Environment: real
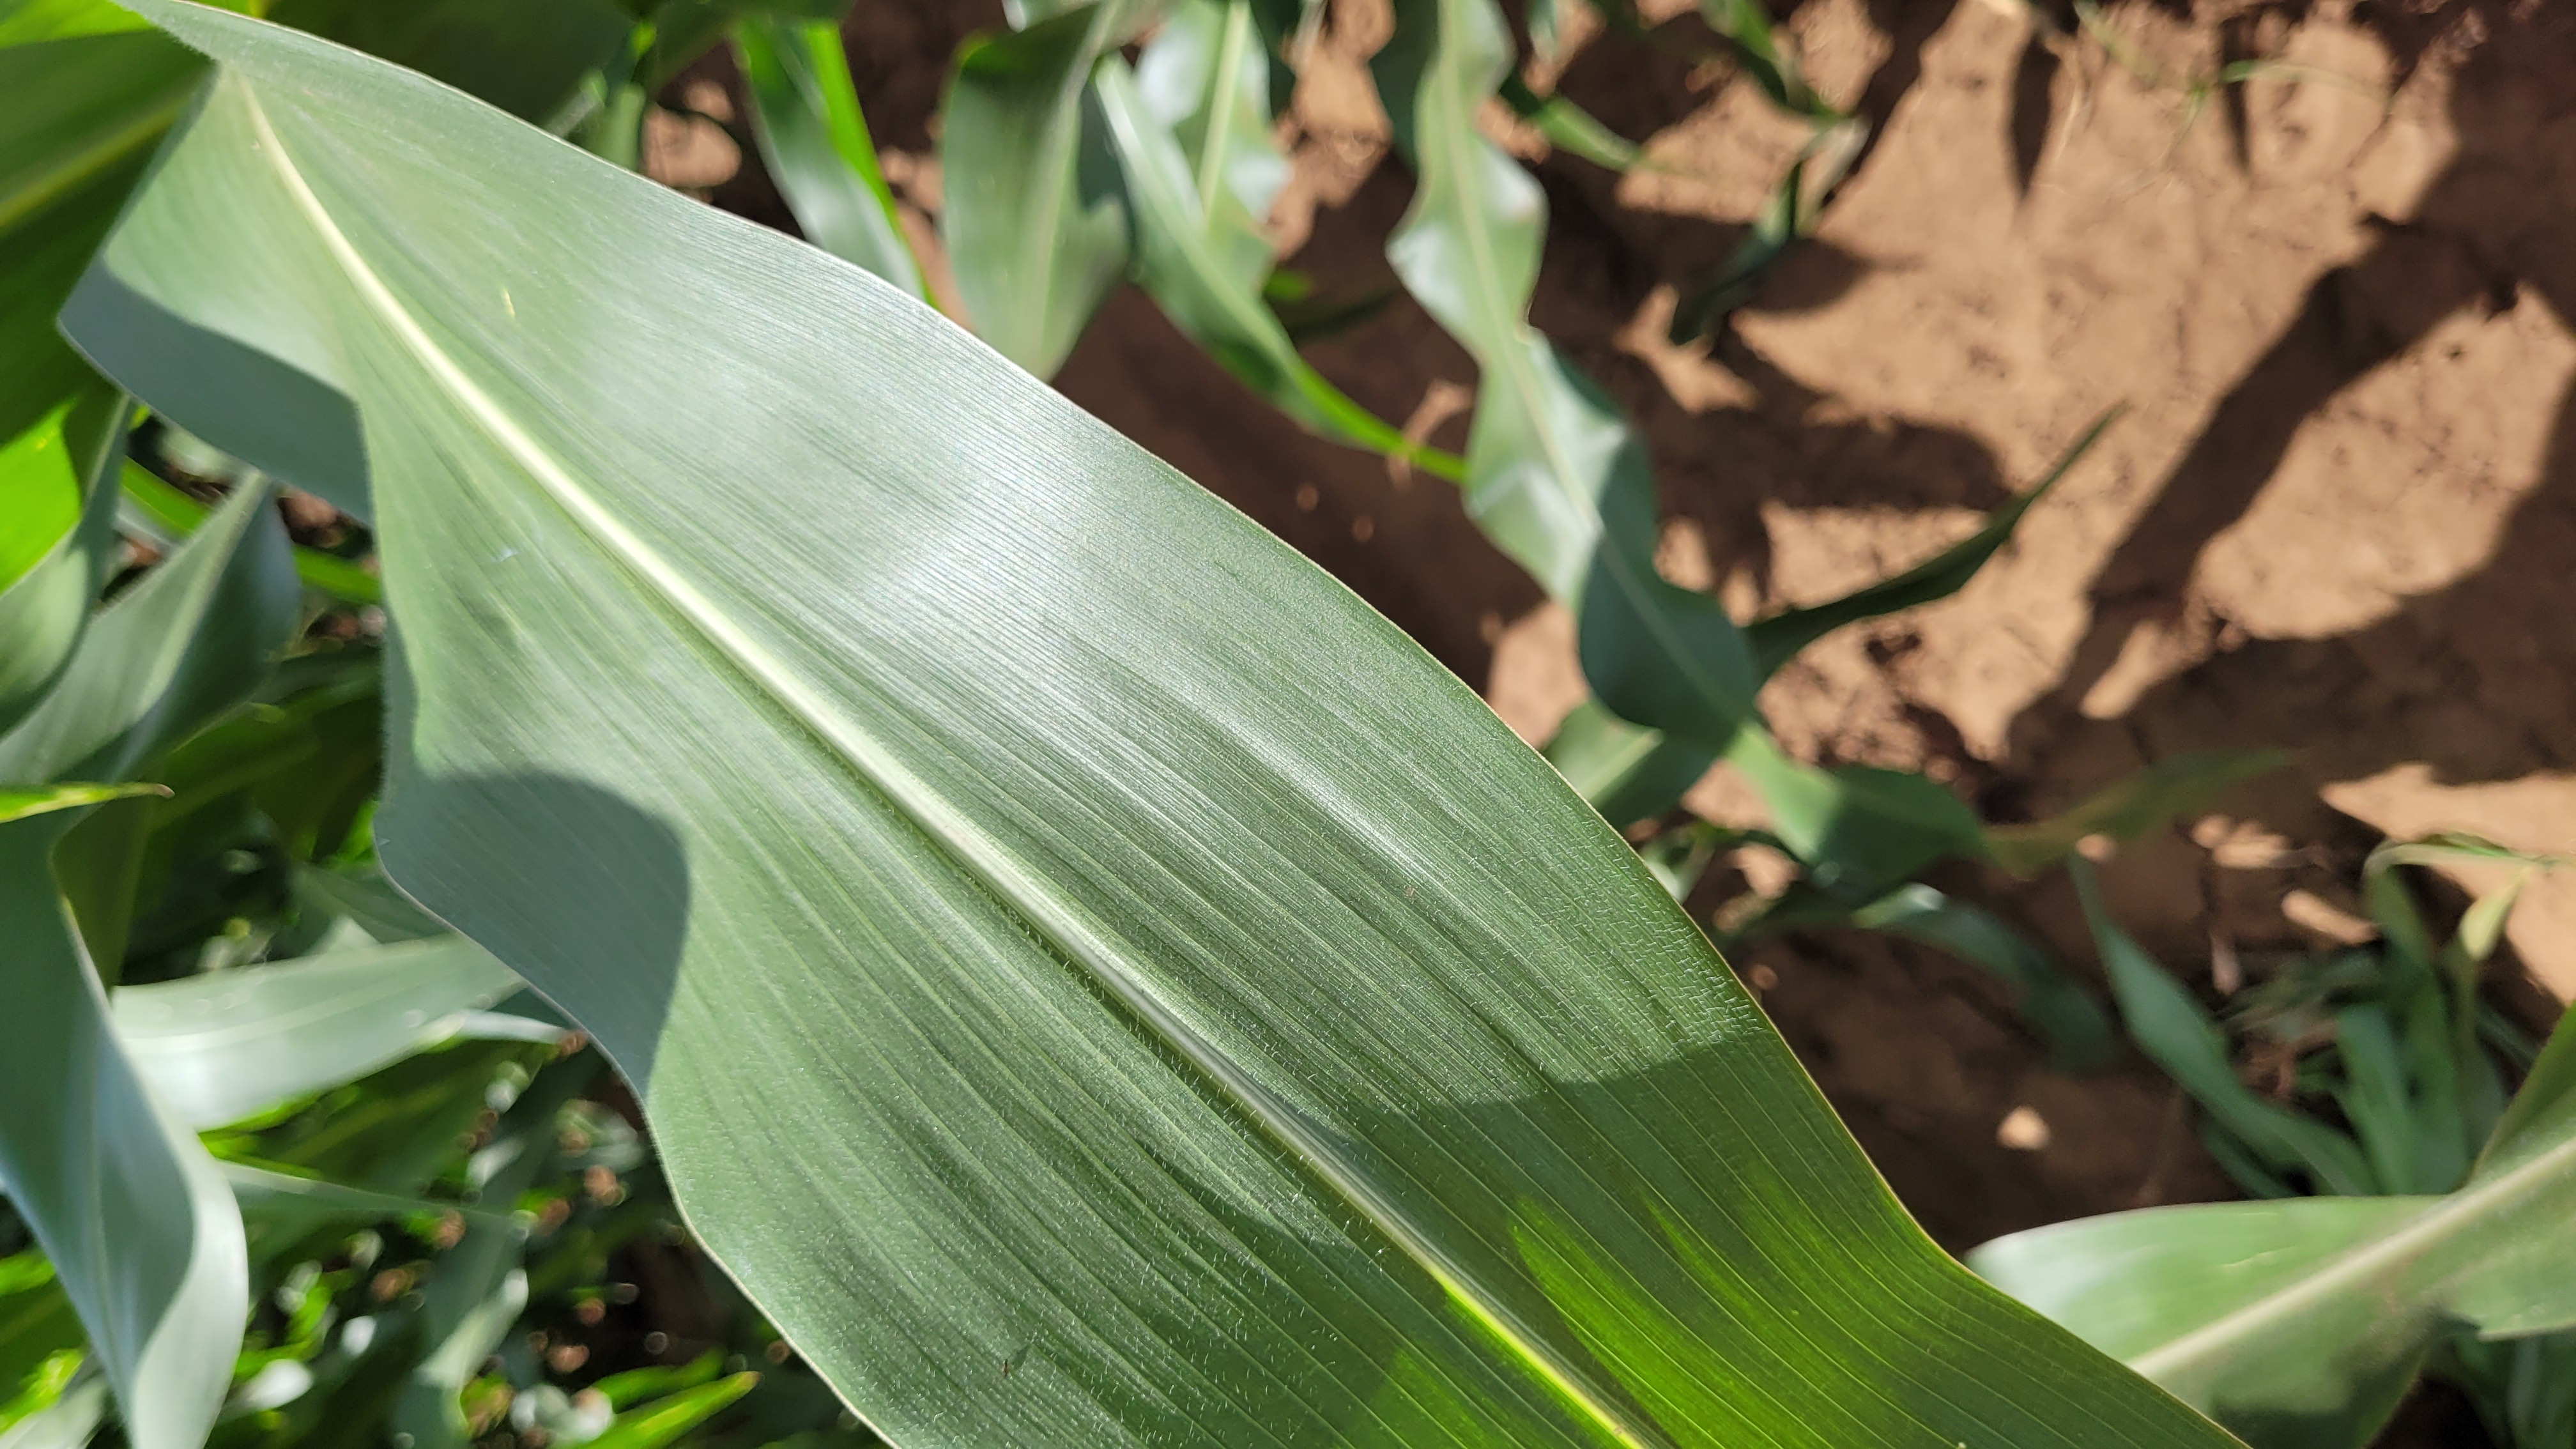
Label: fall_armyworm